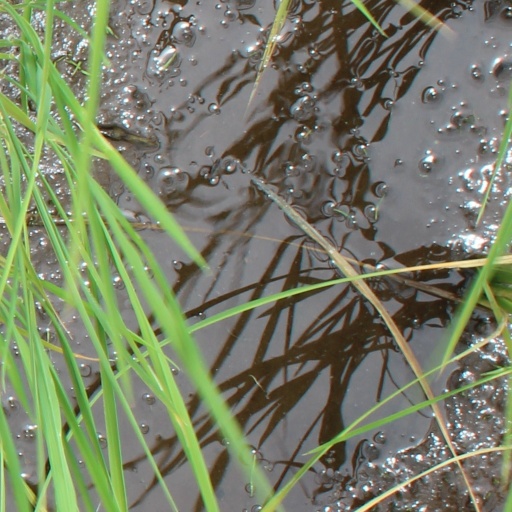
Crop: rice